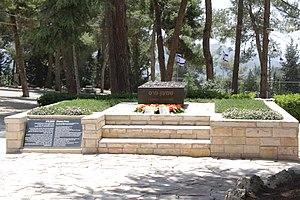
Shimon Peres, né Szymon Perski le 2 août 1923 à Wiszniew et mort le 28 septembre 2016 à Ramat Gan, est un homme d'État israélien.